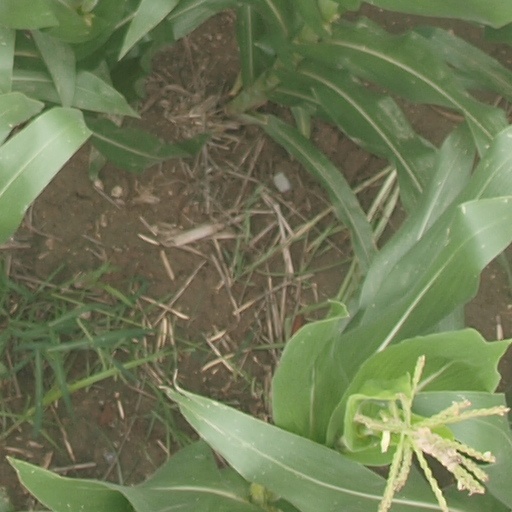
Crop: maize; corn